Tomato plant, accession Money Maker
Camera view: tilt-top (135 deg); turntable rotation: 300 degrees
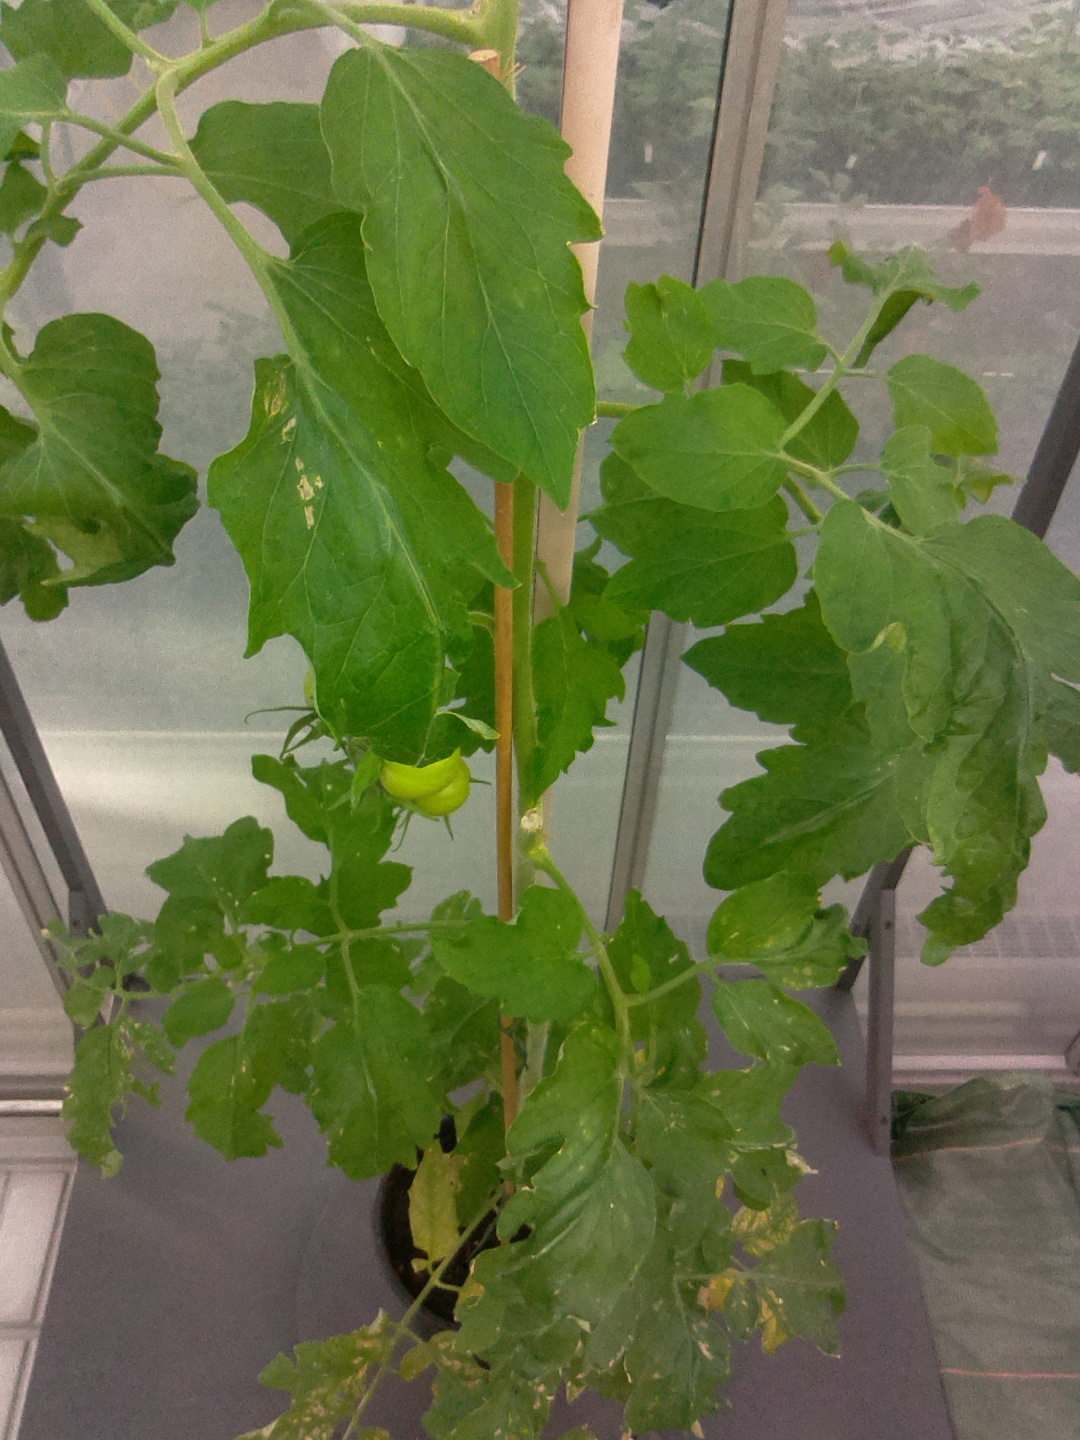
BBCH growth stage 73: 30%-40% of final fruit size